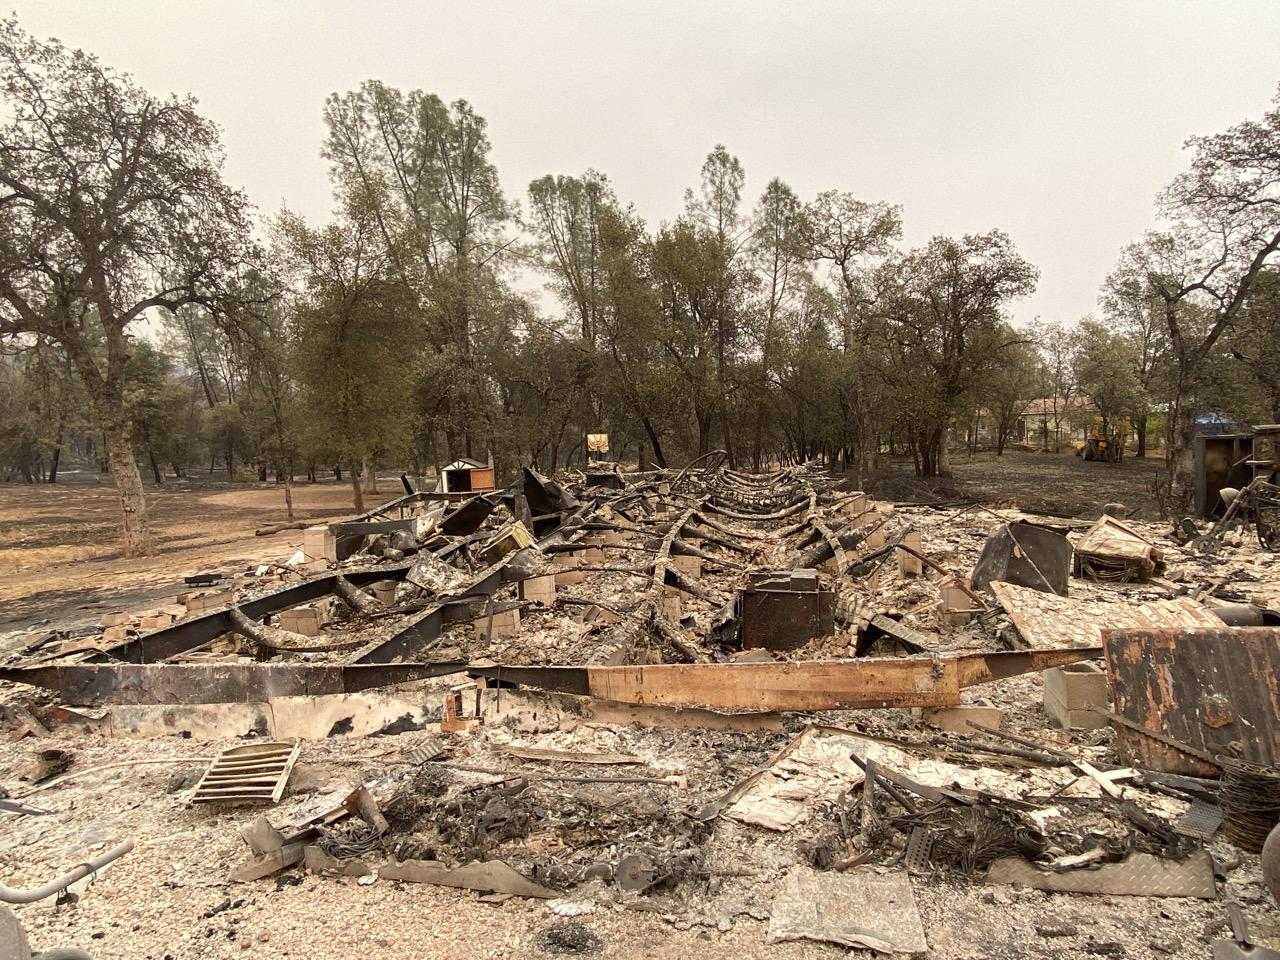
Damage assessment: destroyed